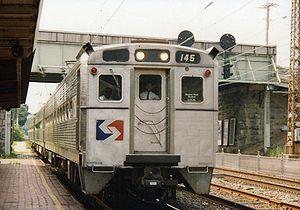
La Southeastern Pennsylvania Transportation Authority est une compagnie de transports en commun qui dessert 3,8 millions d'habitants dans cinq comtés de l'agglomération de Philadelphie, dans l'État de Pennsylvanie aux États-Unis. La SEPTA a mis au point un concept de transport public multi-modal, qui comprend bus, métros, trams, et trains, elle assure également la construction, la réparation et le remplacement des infrastructures et du matériel roulant.